Eaton Hall, Cheshire

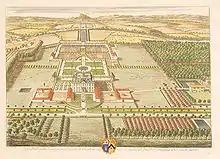
An elevated view of the house with its surrounding formal gardens

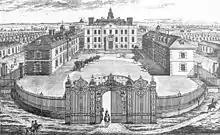
The entrance front of the Samwell house

The first substantial house was built for Sir Thomas Grosvenor, 3rd Baronet. He inherited the estate at the age of 8 when he succeeded his grandfather, Sir Richard Grosvenor, 2nd Baronet, who died in 1665. The new owner commissioned the architect William Samwell to design the house. Building started in 1675; much of the stone used was brought from the ruined Holt Castle in north Wales. By 1683 the cost of building the house had risen to over £1,000. An engraving of the time shows it to have been a substantial square house with three storeys and dormers. The entrance front had nine bays and a portico. The engraving also shows the earlier moated house to the south of the new house.